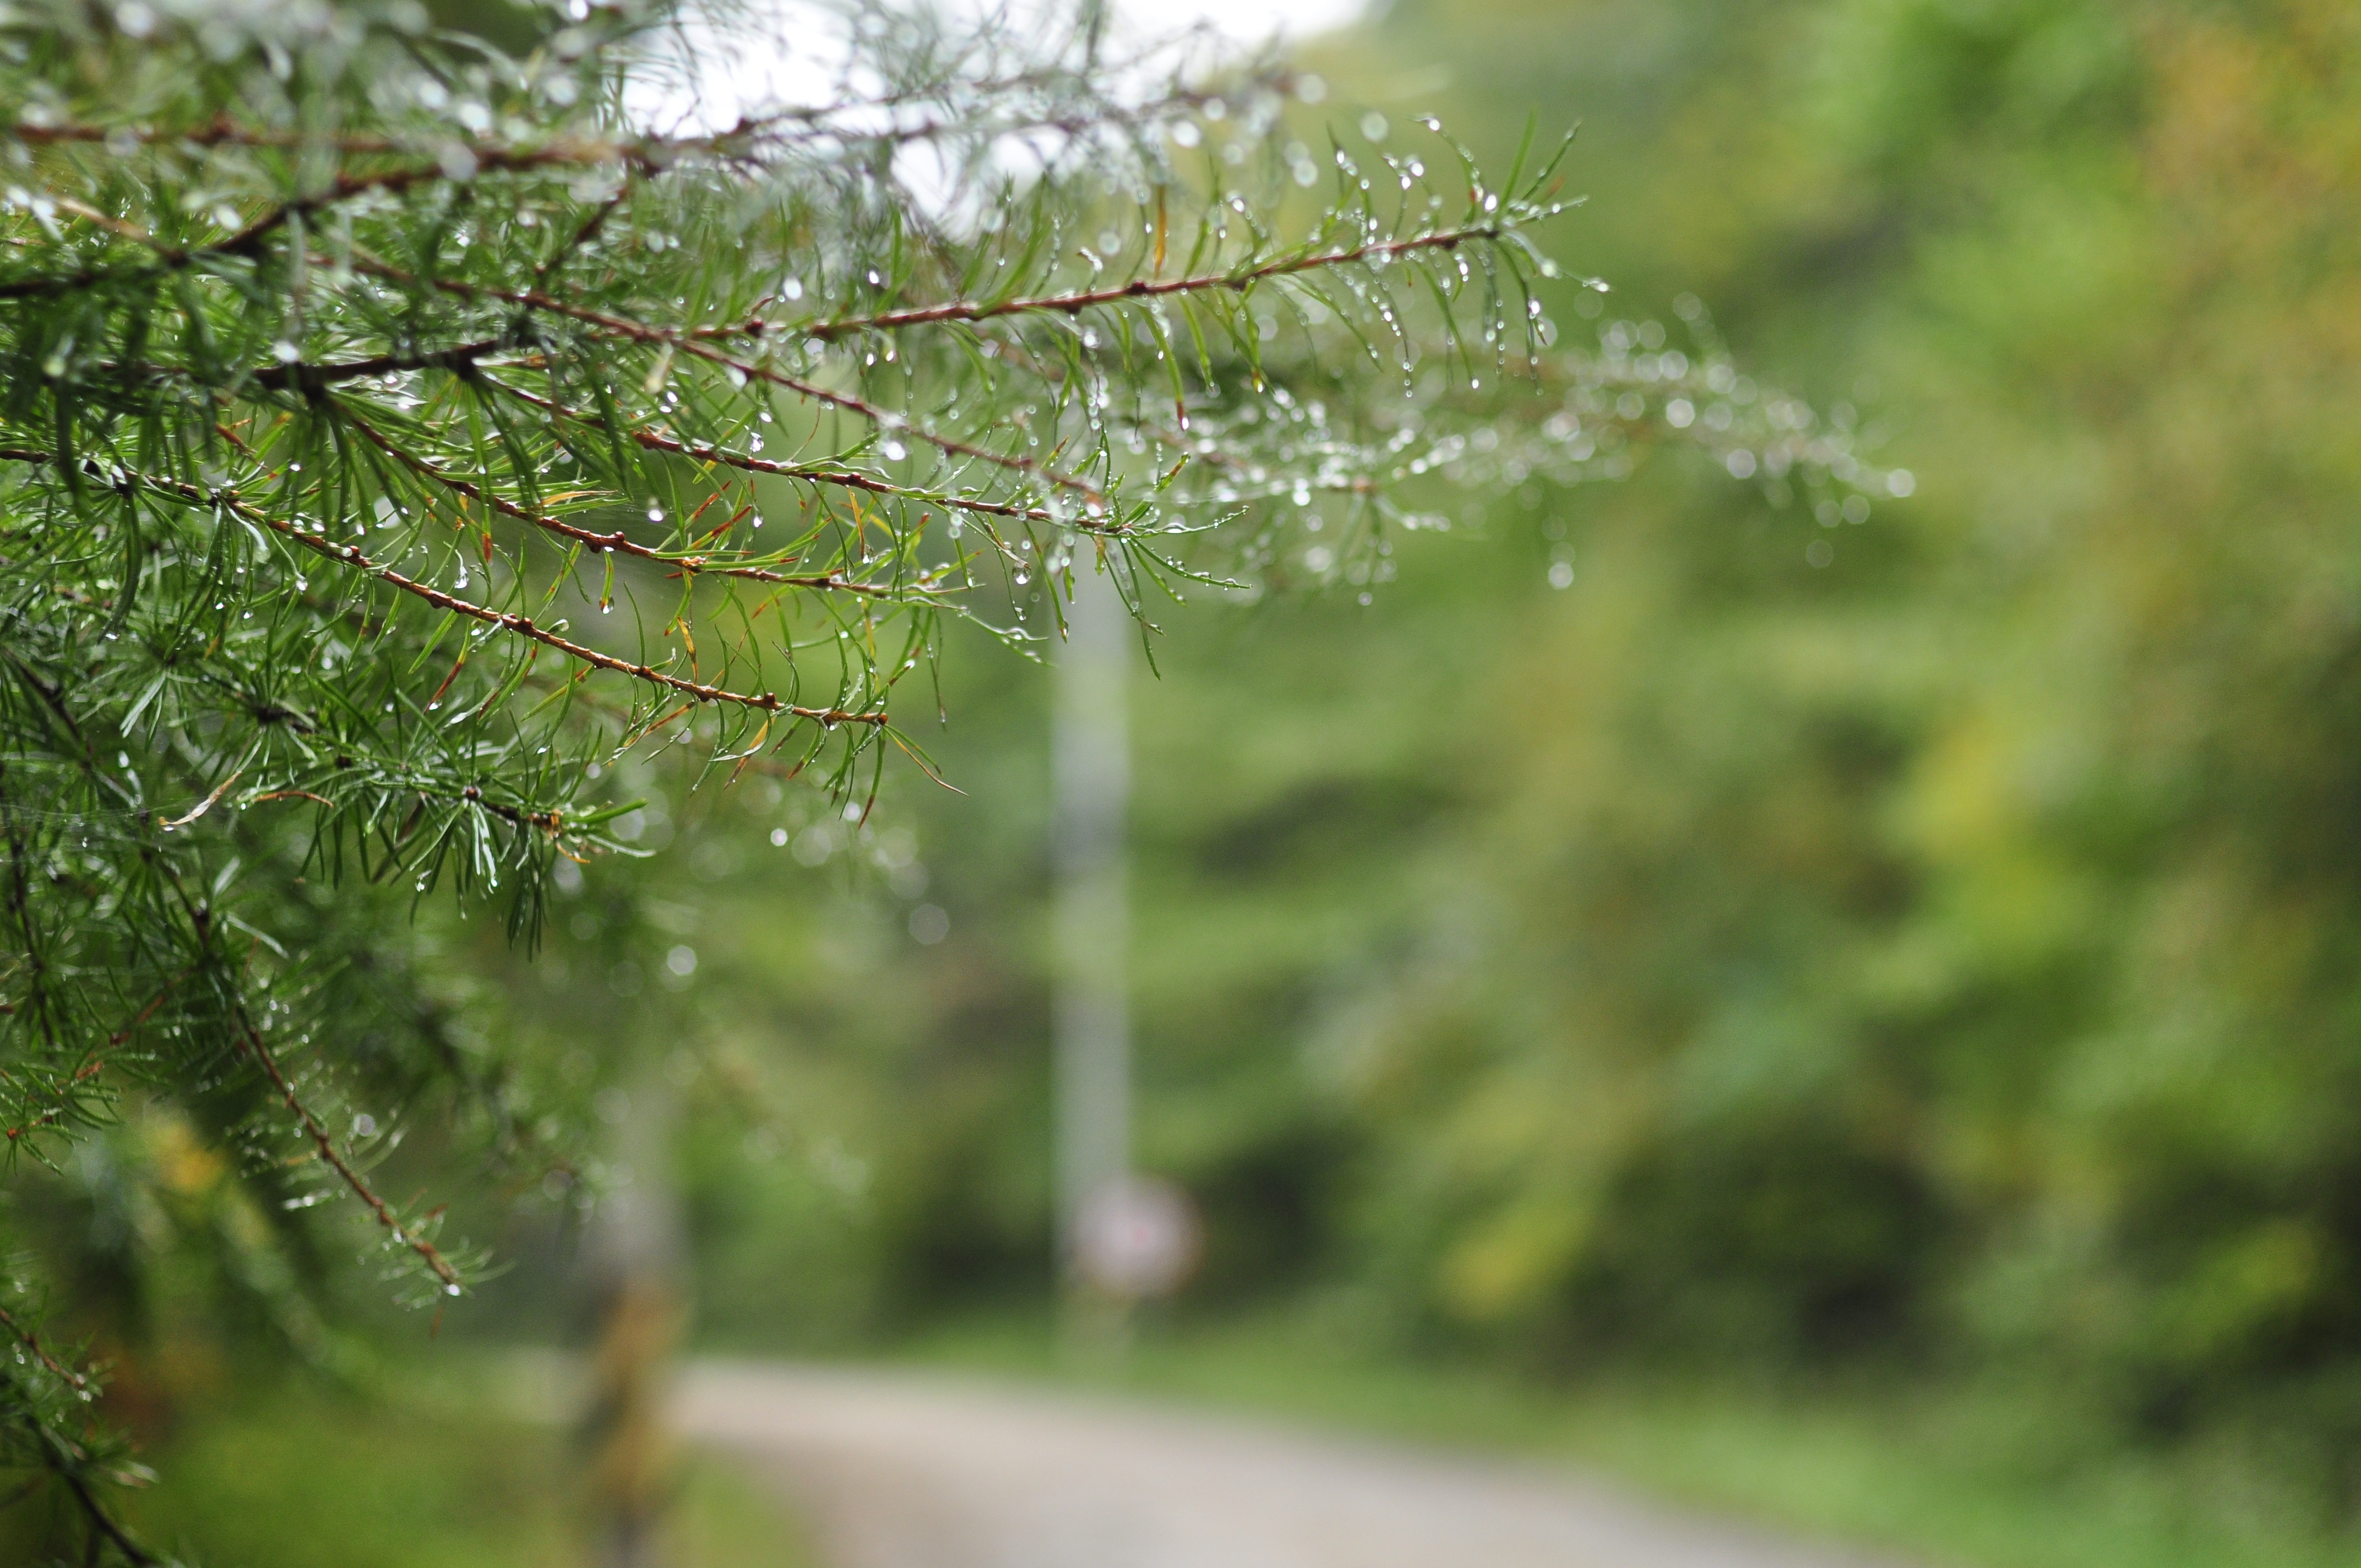
tree, water, nature, forest, grass, branch, plant, lawn, meadow, sunlight, leaf, flower, green, autumn, botany, flora, shrub, non, woodland, macro photography, trickle, output, mountain trail, grass family, woody plant